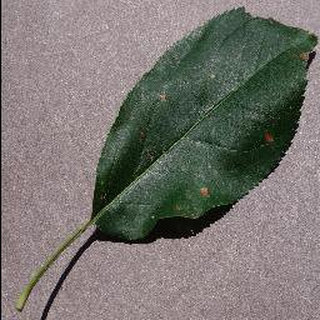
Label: apple_black_rot